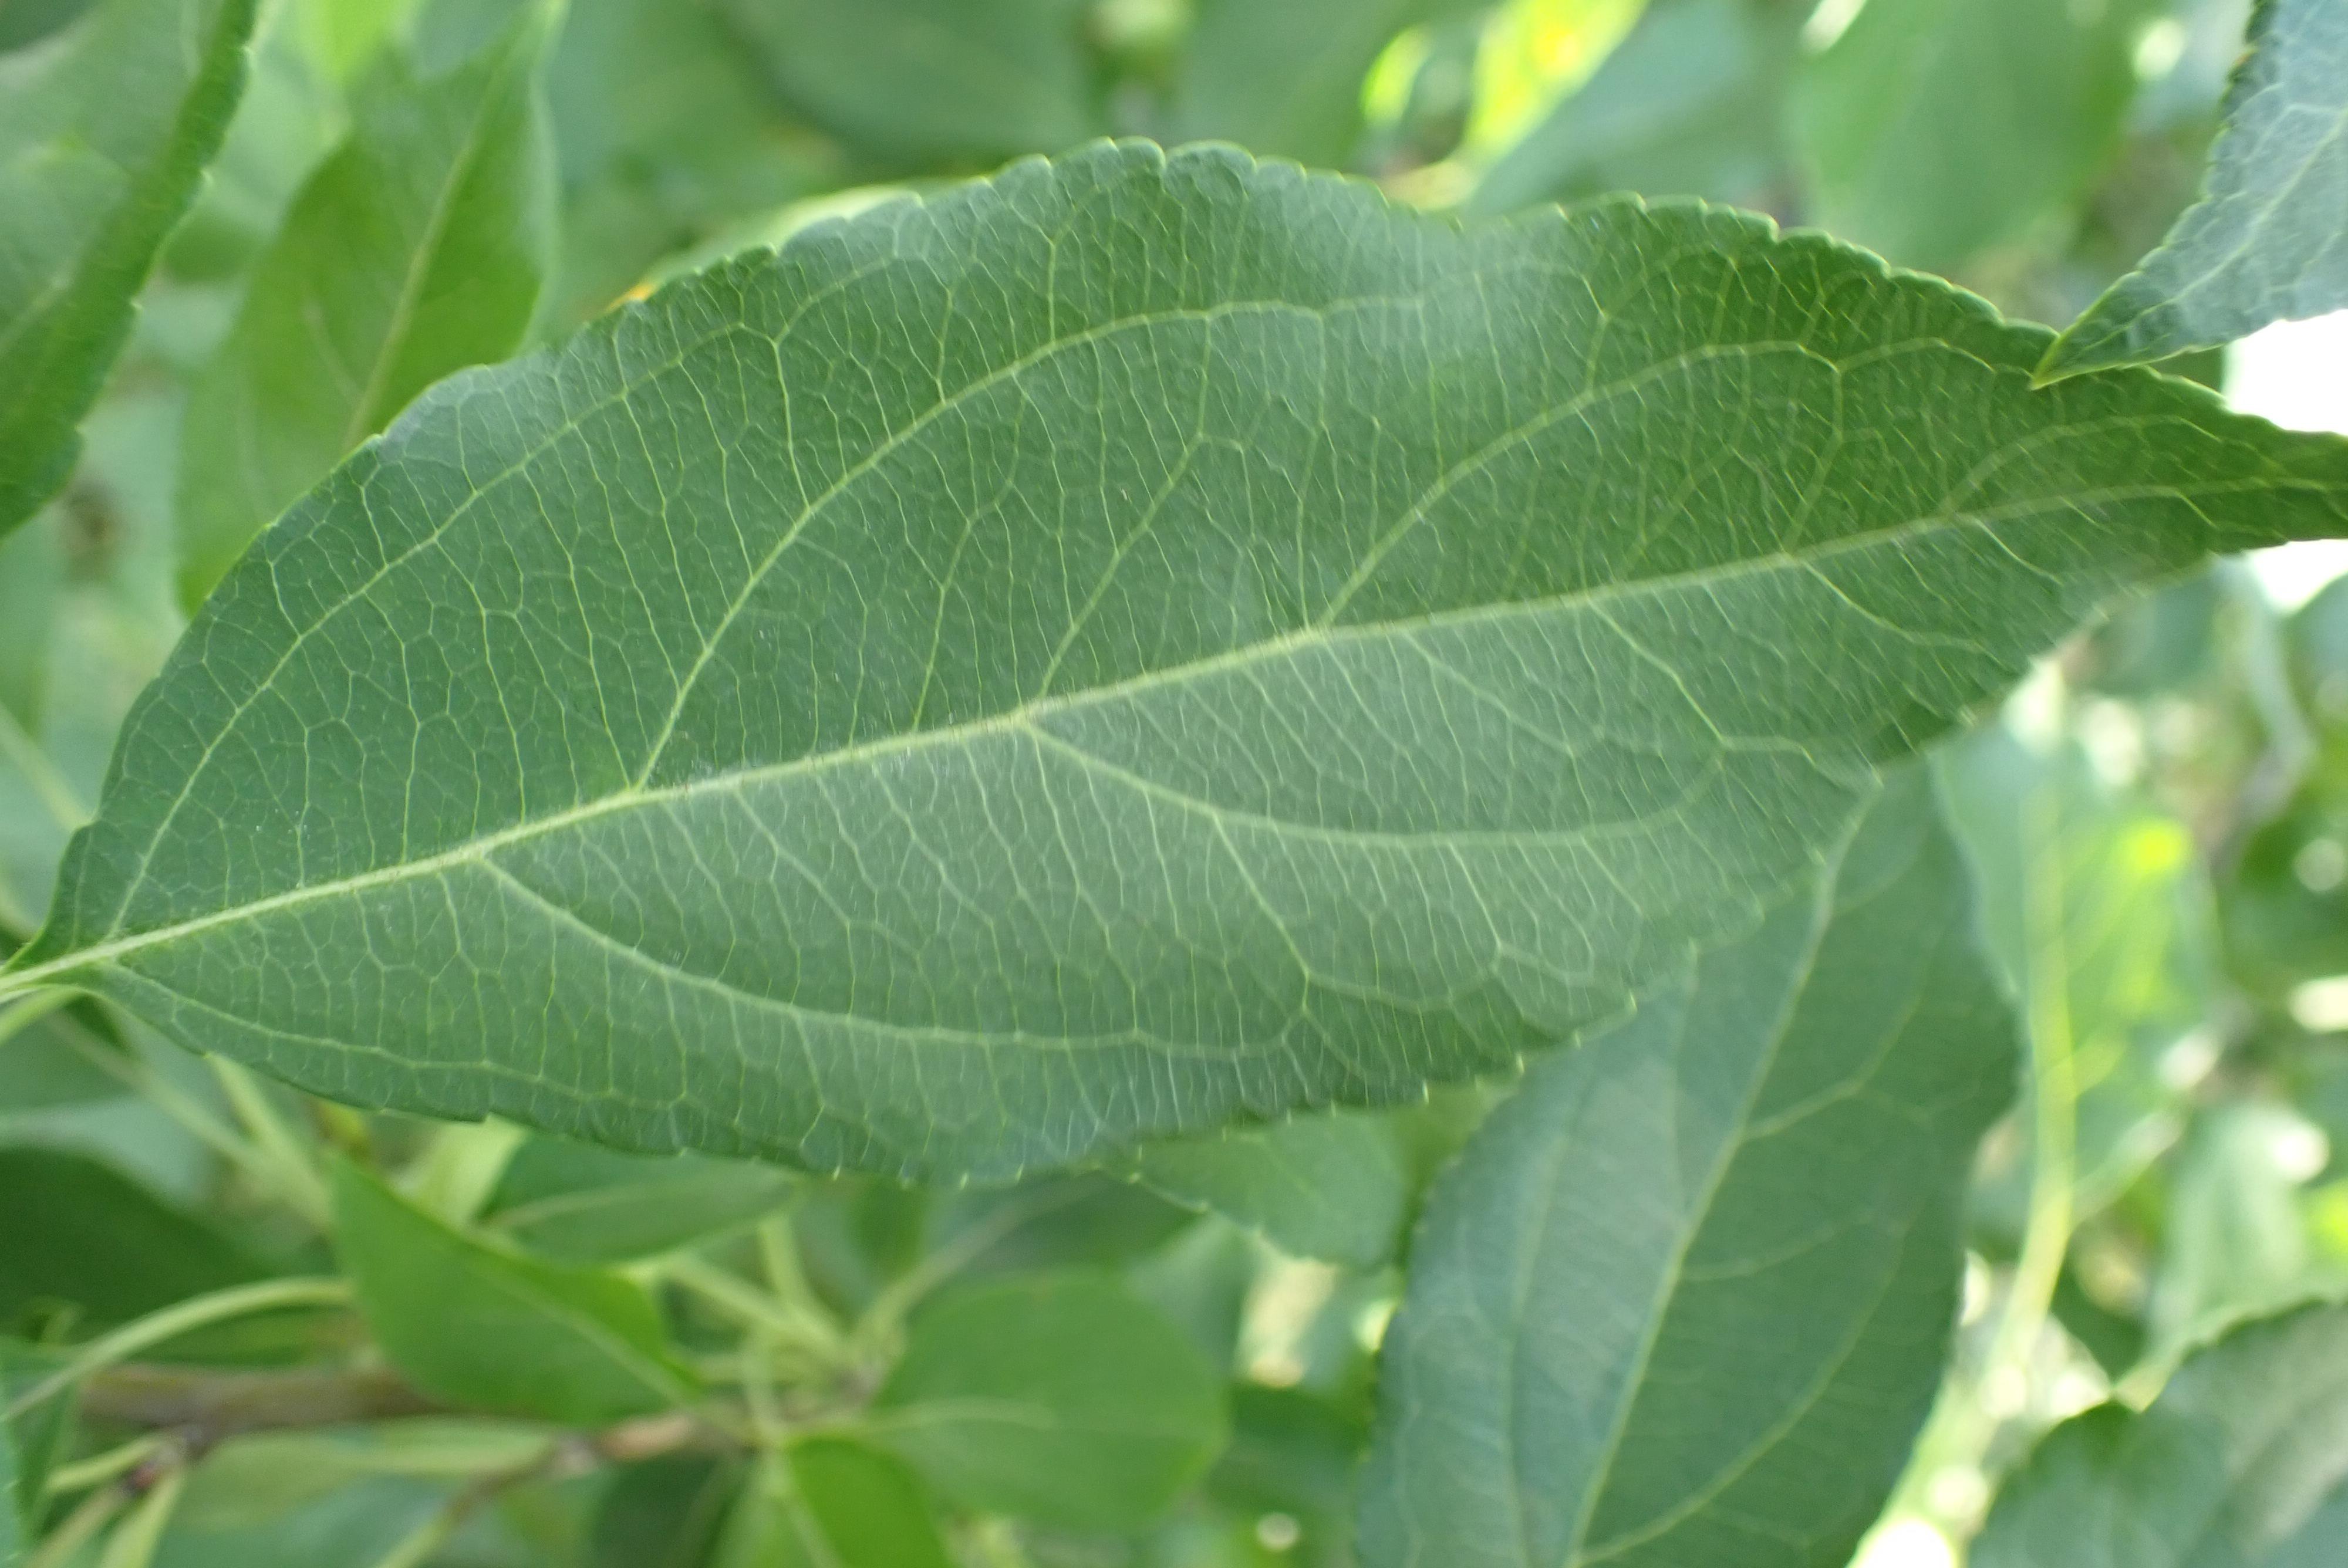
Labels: healthy